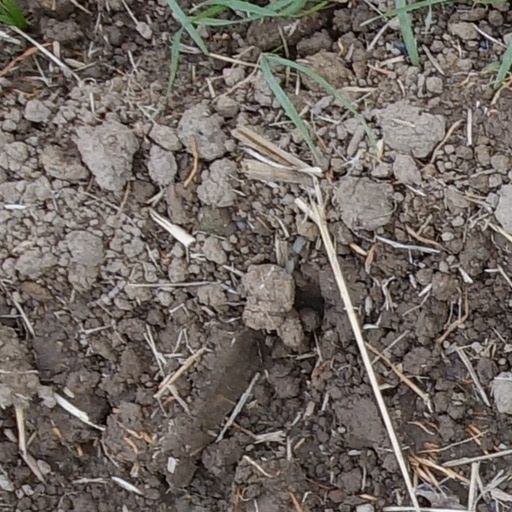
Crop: wheat